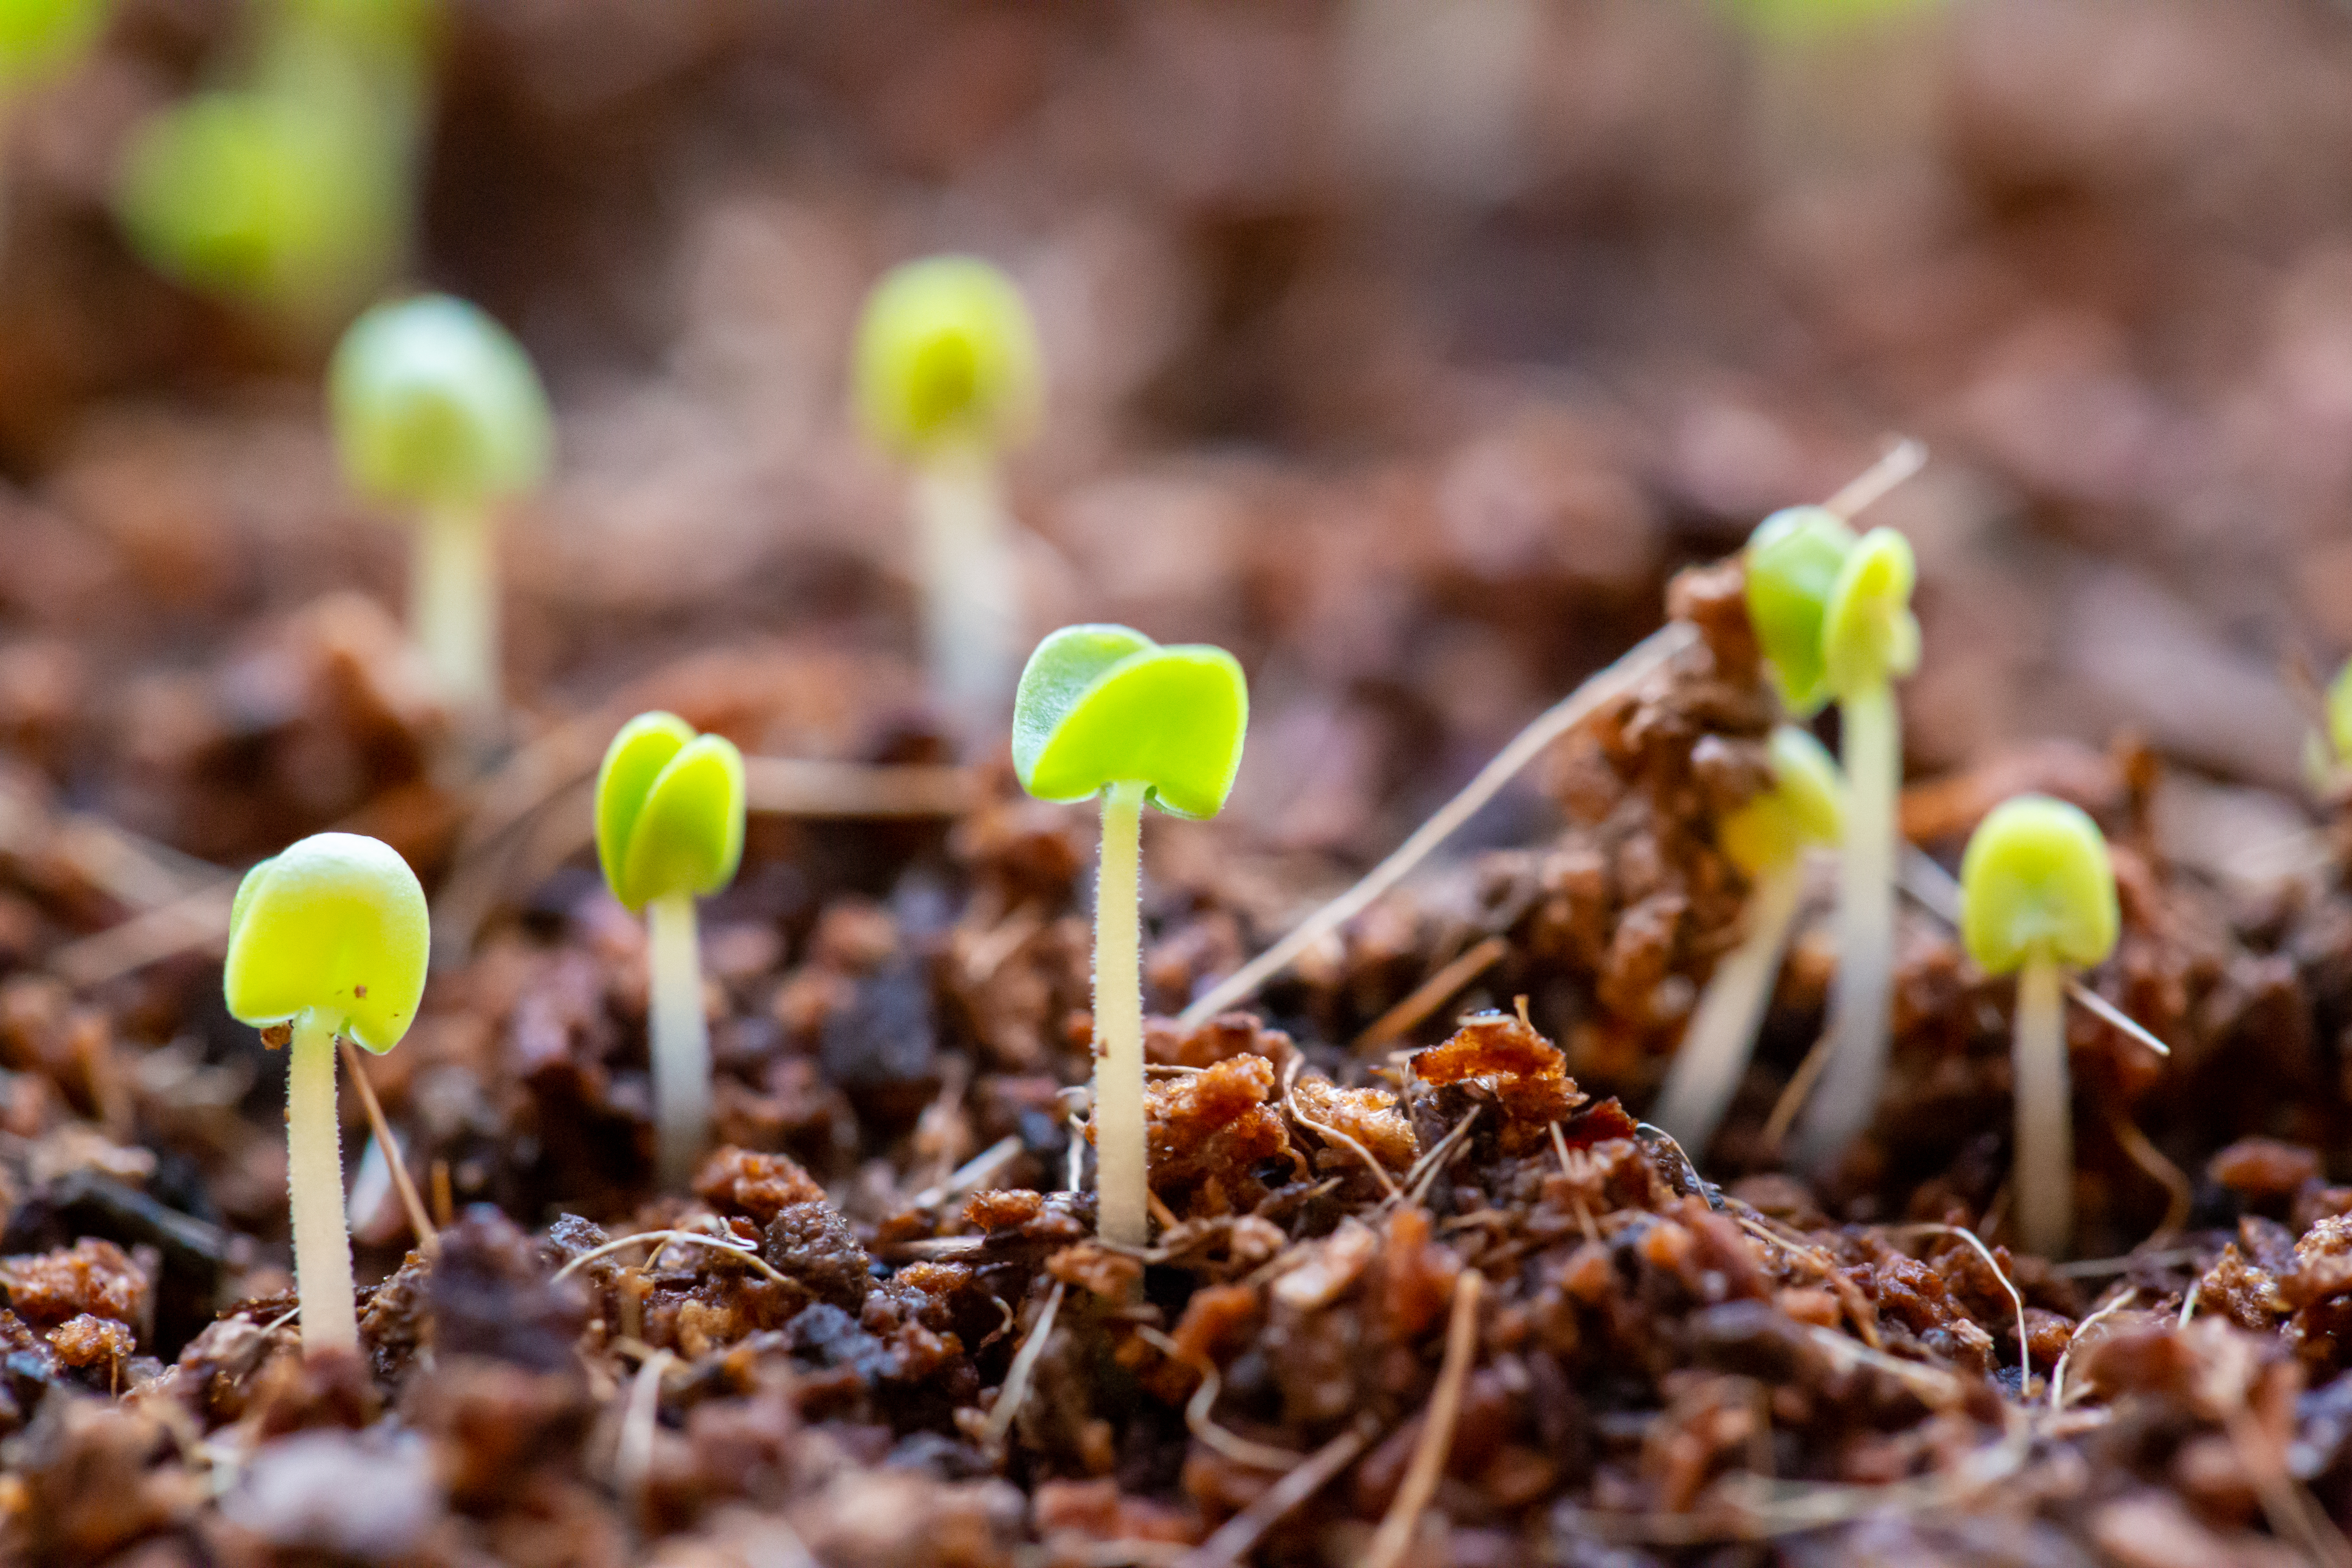
soil, plant, flower, plant stem, nepenthes